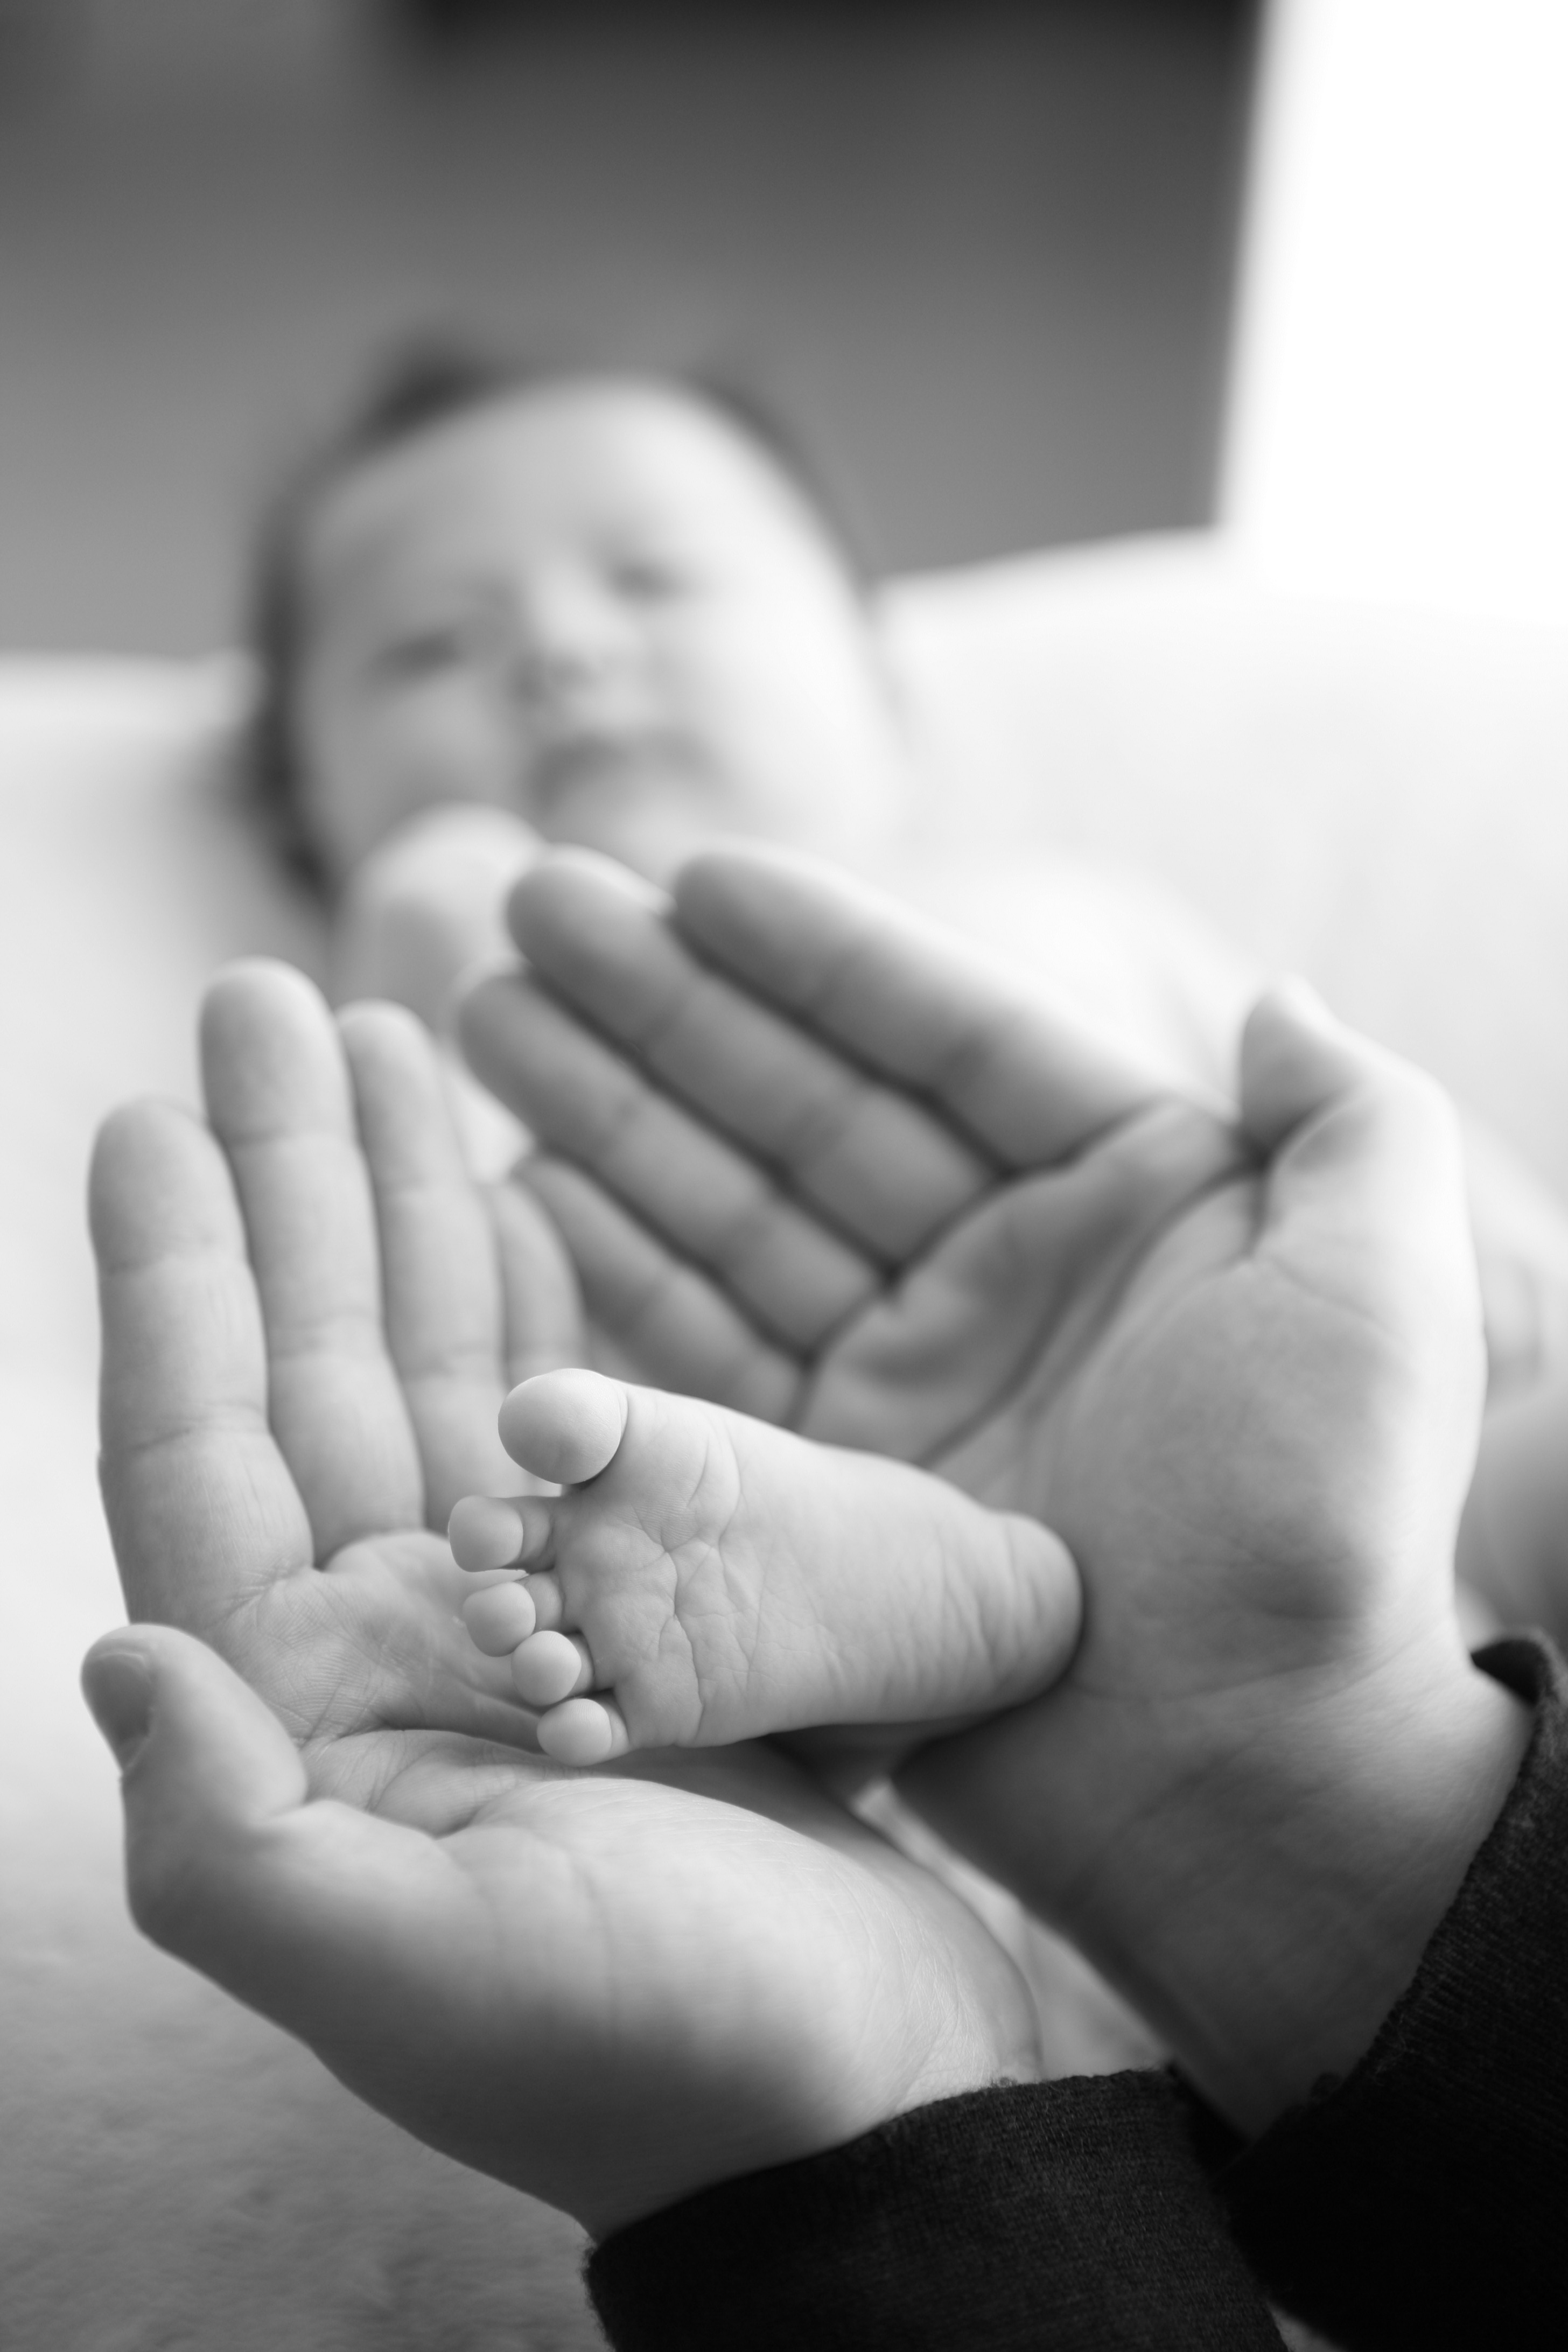
hand, person, black and white, white, photography, stone, male, leg, portrait, finger, foot, sitting, child, black, monochrome, arm, baby, close up, human body, dad, infant, skin, organ, toe, emotion, interaction, chiu, sense, sole of the foot, one hundred days, monochrome photography, portrait photography, human positions, human action